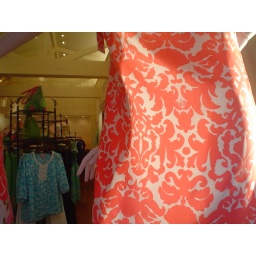
Mannequin in patterned dress in shop window